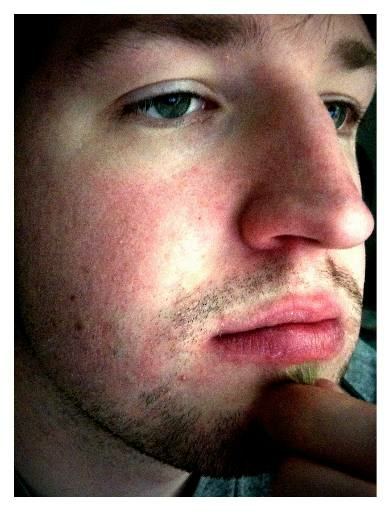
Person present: Yes